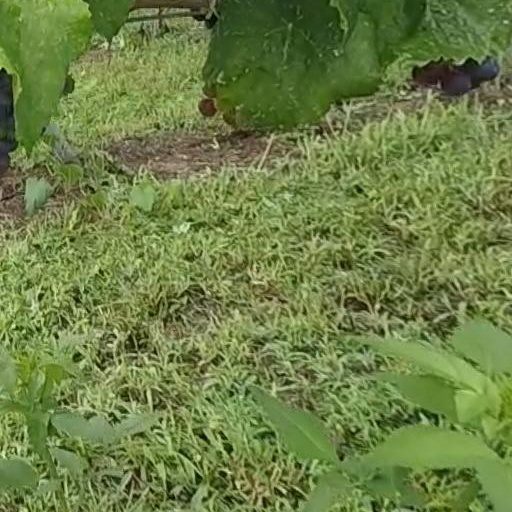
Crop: grape